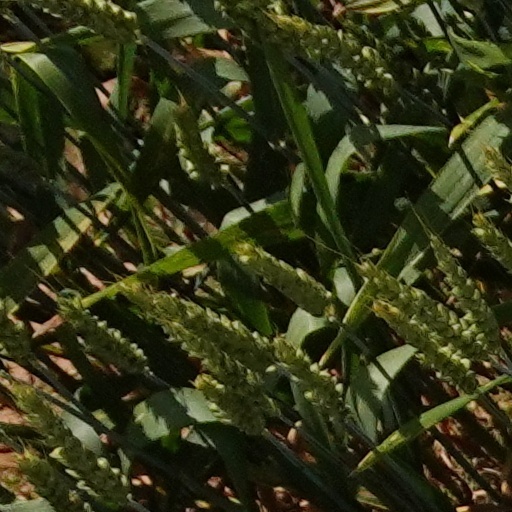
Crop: wheat